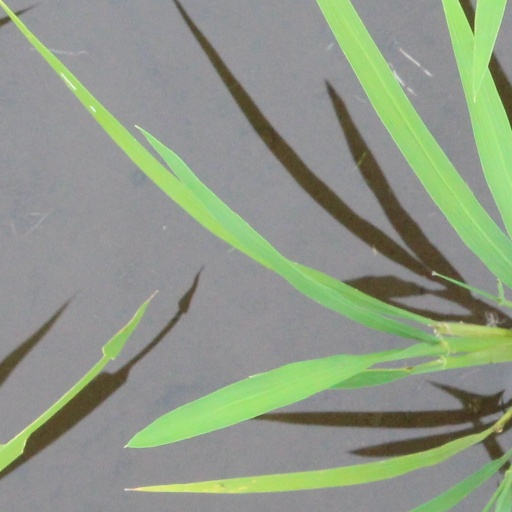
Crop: rice